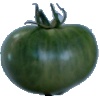
Label: Tomato not Ripened 1